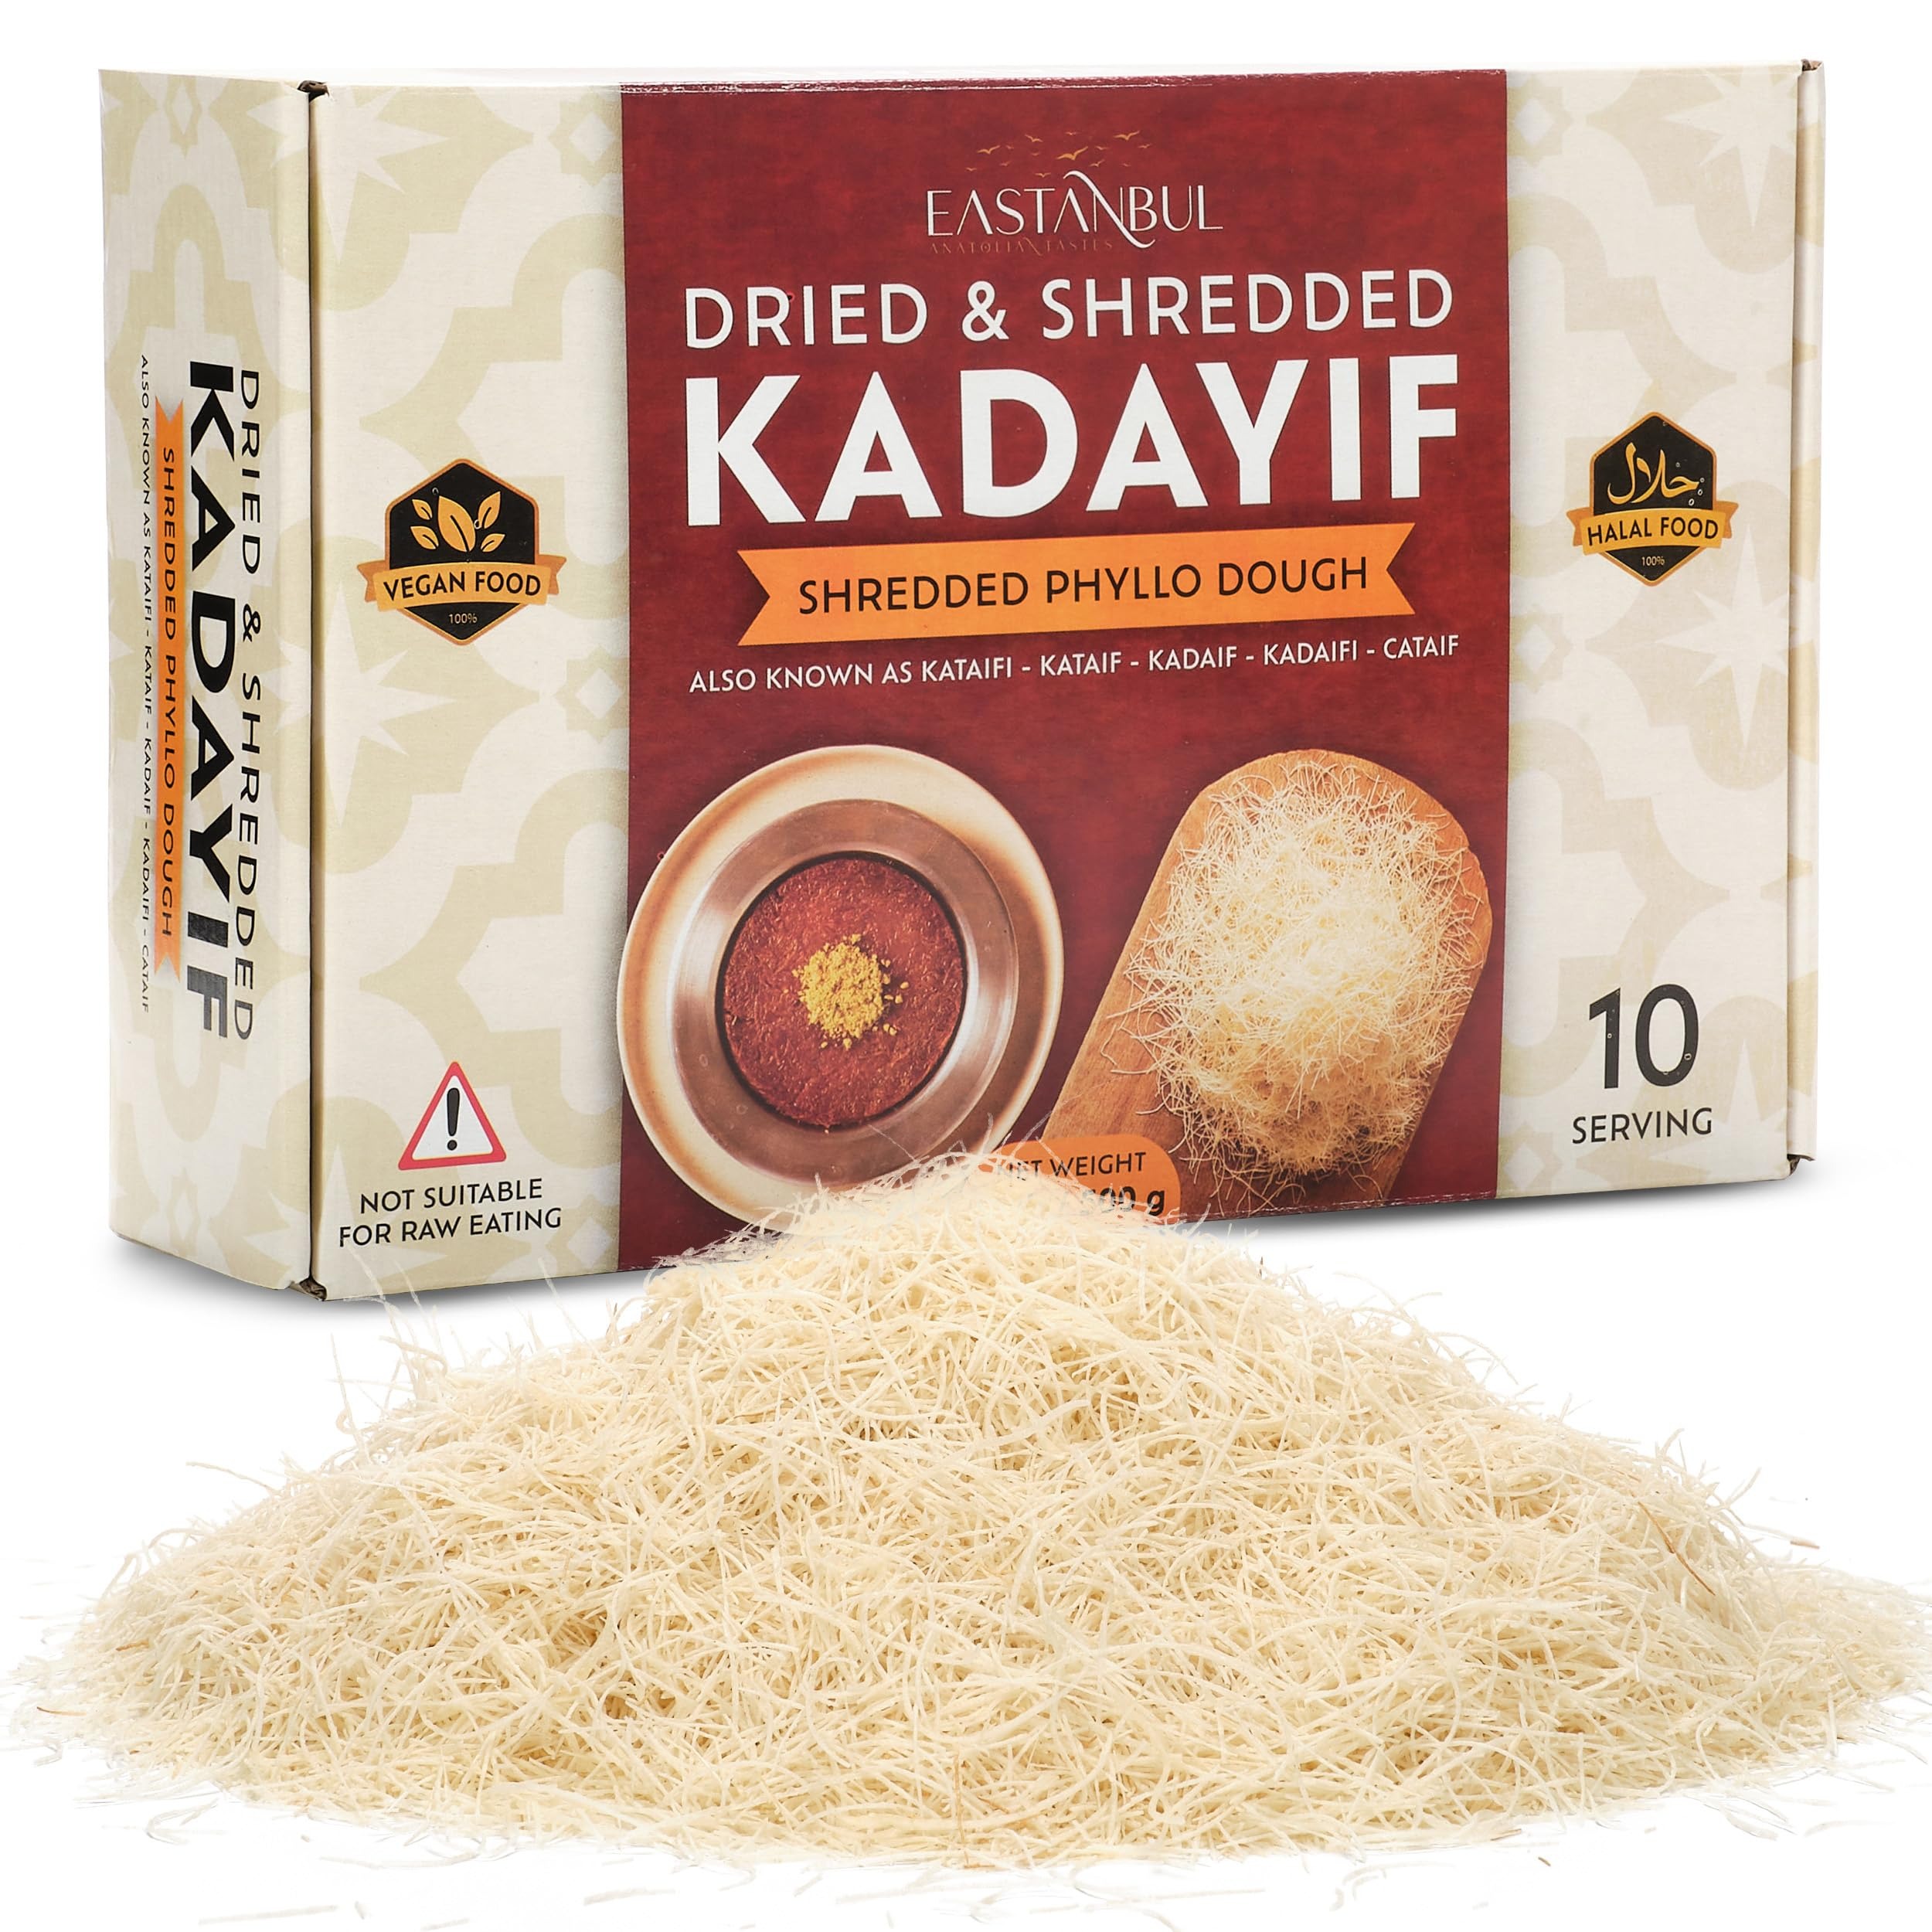
Item Name: Eastanbul Dried & Chopped Kataifi Shredded Fillo Dough, Kurutulmus Kadayif Pastry Dough, Ingredient for The Viral Dubai Pistachio Chocolate Bar, Shredded Phyllo, Kunafa, Knafeh, Katifi, 500g (1.1lb)
Bullet Point 1: TRADITIONAL AND DELICIOUS: Kadayif, along with Baklava, is one of the most cherished syrup-doused desserts in Ottoman Cuisine and is widely enjoyed in various Middle Eastern and Balkan nations. It holds a significant place in Turkish, Greek, Albanian, and Arab cuisines
Bullet Point 2: EASY DELECTABLE DESSERT IDEAL FOR UNEXPECTED GUESTS: Kadayif or Kadaifi is widely consumed with its crispy outside and moist inside basic recipe drenched in sugar or honey-based syrup and dressed with pistachio, nut, walnut, and/or cream dressing and fresh fruits. Ideal for unexpected guests at the last minute. Easy and practical
Bullet Point 3: VERSATILE: This particular loose and bulk form is also used in many other Turkish Desserts as the main or complementary ingredient, as in kunafa or pudding with kadayif. it would be unjust to restrict the usage of dried Kadaif exclusively to desserts. In fact, there are numerous mouth-watering savory appetizers, deli meats, and main dish recipes that incorporate Kadaif, such as Chicken Kataifi Schnitzel, Fish Soup with Kadayif, or Katafi crusted sole
Bullet Point 4: LOOSE & EXCEPTIONALLY THIN FORM: Thanks to the loose form, our Katafi shredded phyllo dough can be shaped according to various recipes. It is especially suitable for utilizing as kanafeh pastry to inlay on Knafeh Plates. Eastanbul kataifi strands are exceptionally thin. Finer threads lead to faster cooking times, lighter and more consistent texture, and increased surface area, which allows syrup to penetrate each piece of kataifi more effectively, adding more flavor and moisture to the desert
Bullet Point 5: MADE & METICULOUSLY PACKAGED IN TURKEY: No mess; the outer box is thoughtfully shrink-wrapped for your convenience. The kataifi in the cardboard box is also wrapped separately to ensure freshness and pristine condition. Halal product. INGREDIENTS: Wheat Flour selected from the finest farms and producers of the region, Water. Allergen Warning: Includes wheat gluten
Product Description: <p><strong>EASTANBUL DRIED KADAIFI (KADAYIF-KATAIFI)</strong></p><p><strong>Kadayif: A Legacy Dating Back to Thousand and One Nights Tales</strong></p><p>Kadayif, alongside Baklava, constitutes the two most favorited desserts of Ottoman Cuisine. Early versions of this legendary dish could be traced back even to the Thousand and One Nights Epic. Yet, Kadayif is a traditional Seljuk and Ottoman dessert. Although regarded overwhelmingly within Turkish culinary art, one could deem it as one of the shared gastronomical legacies of countries in the Middle East and Balkans, formerly lands of Ottomans. Therefore, versions such as Greek Kataifi, or Albanian Kadaif point to more or less the same connotation. Historical records also confirm that this imperial dessert is among the dishes mentioned in Sultans’ Royal Cuisine.</p><p>Kadayif is essentially a kind of very finely shredded phyllo dough. Although this particular form, dried yet unbaked kadaif, is intended mainly for Kadayif Dessert and other Kadaif- Based Desserts such as Kunefe, it is also utilized as the main or complimentary ingredient in many non-dessert starter or main dish recipes such as Chicken Kataifi Schnitzel, Fish Soup with Kadayif, or Kadayif crusted sole</p><p>Ingredients: Wheat flour, Water. Contains Wheat GLUTEN.</p><p><strong>&nbsp;</strong></p>
Value: 17.637
Unit: Ounce

Price: 18.99